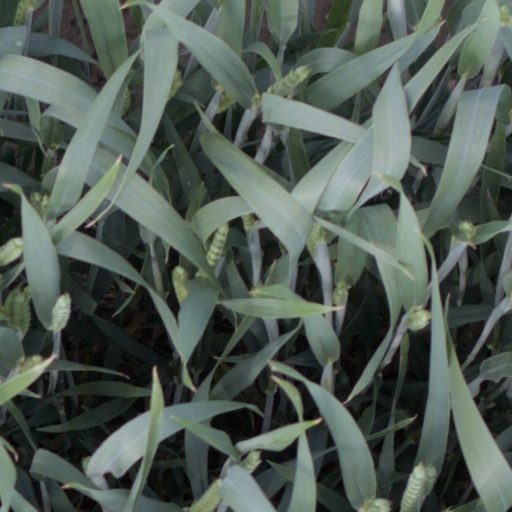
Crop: wheat